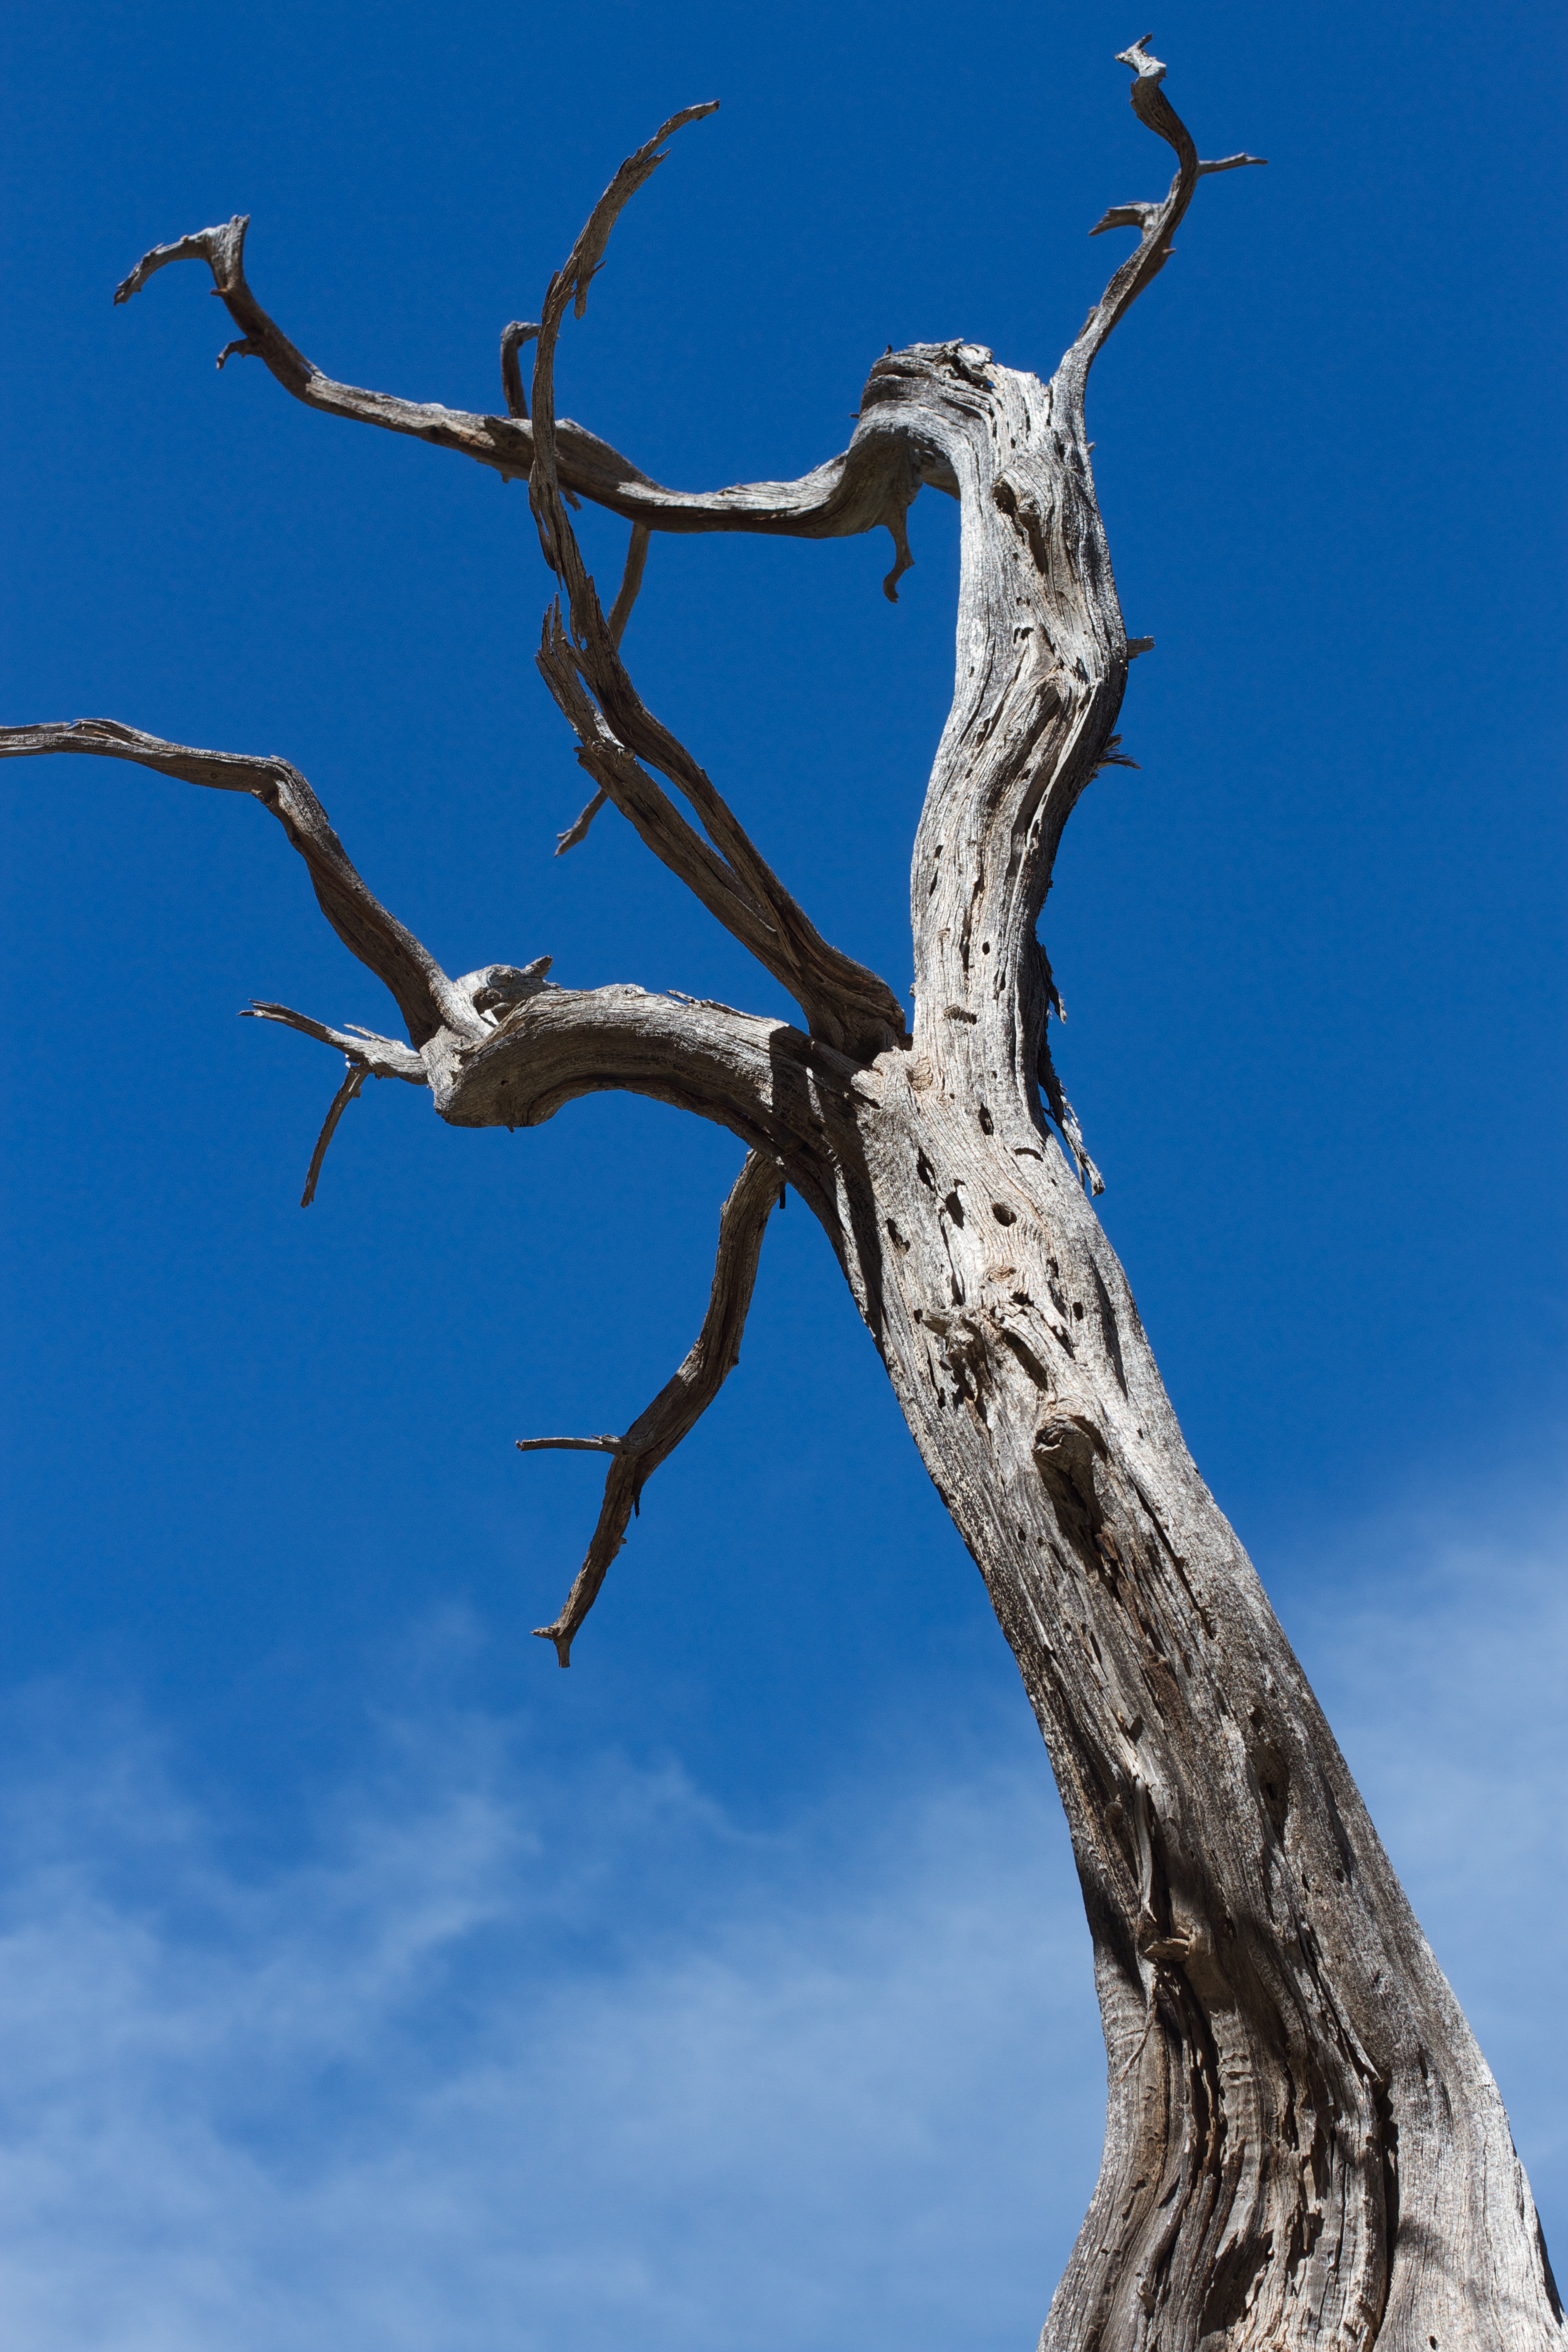
tree, branch, plant, sky, leaf, flower, spring, blue, twig, plant stem, woody plant